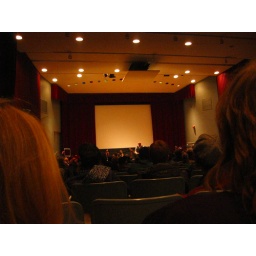
Austrian filmmaker Peter Kubulka is the person standing in the front.